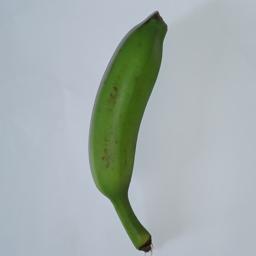
Ripeness: Green